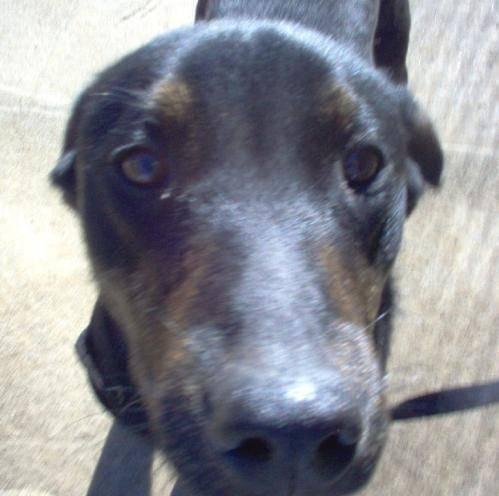
dog